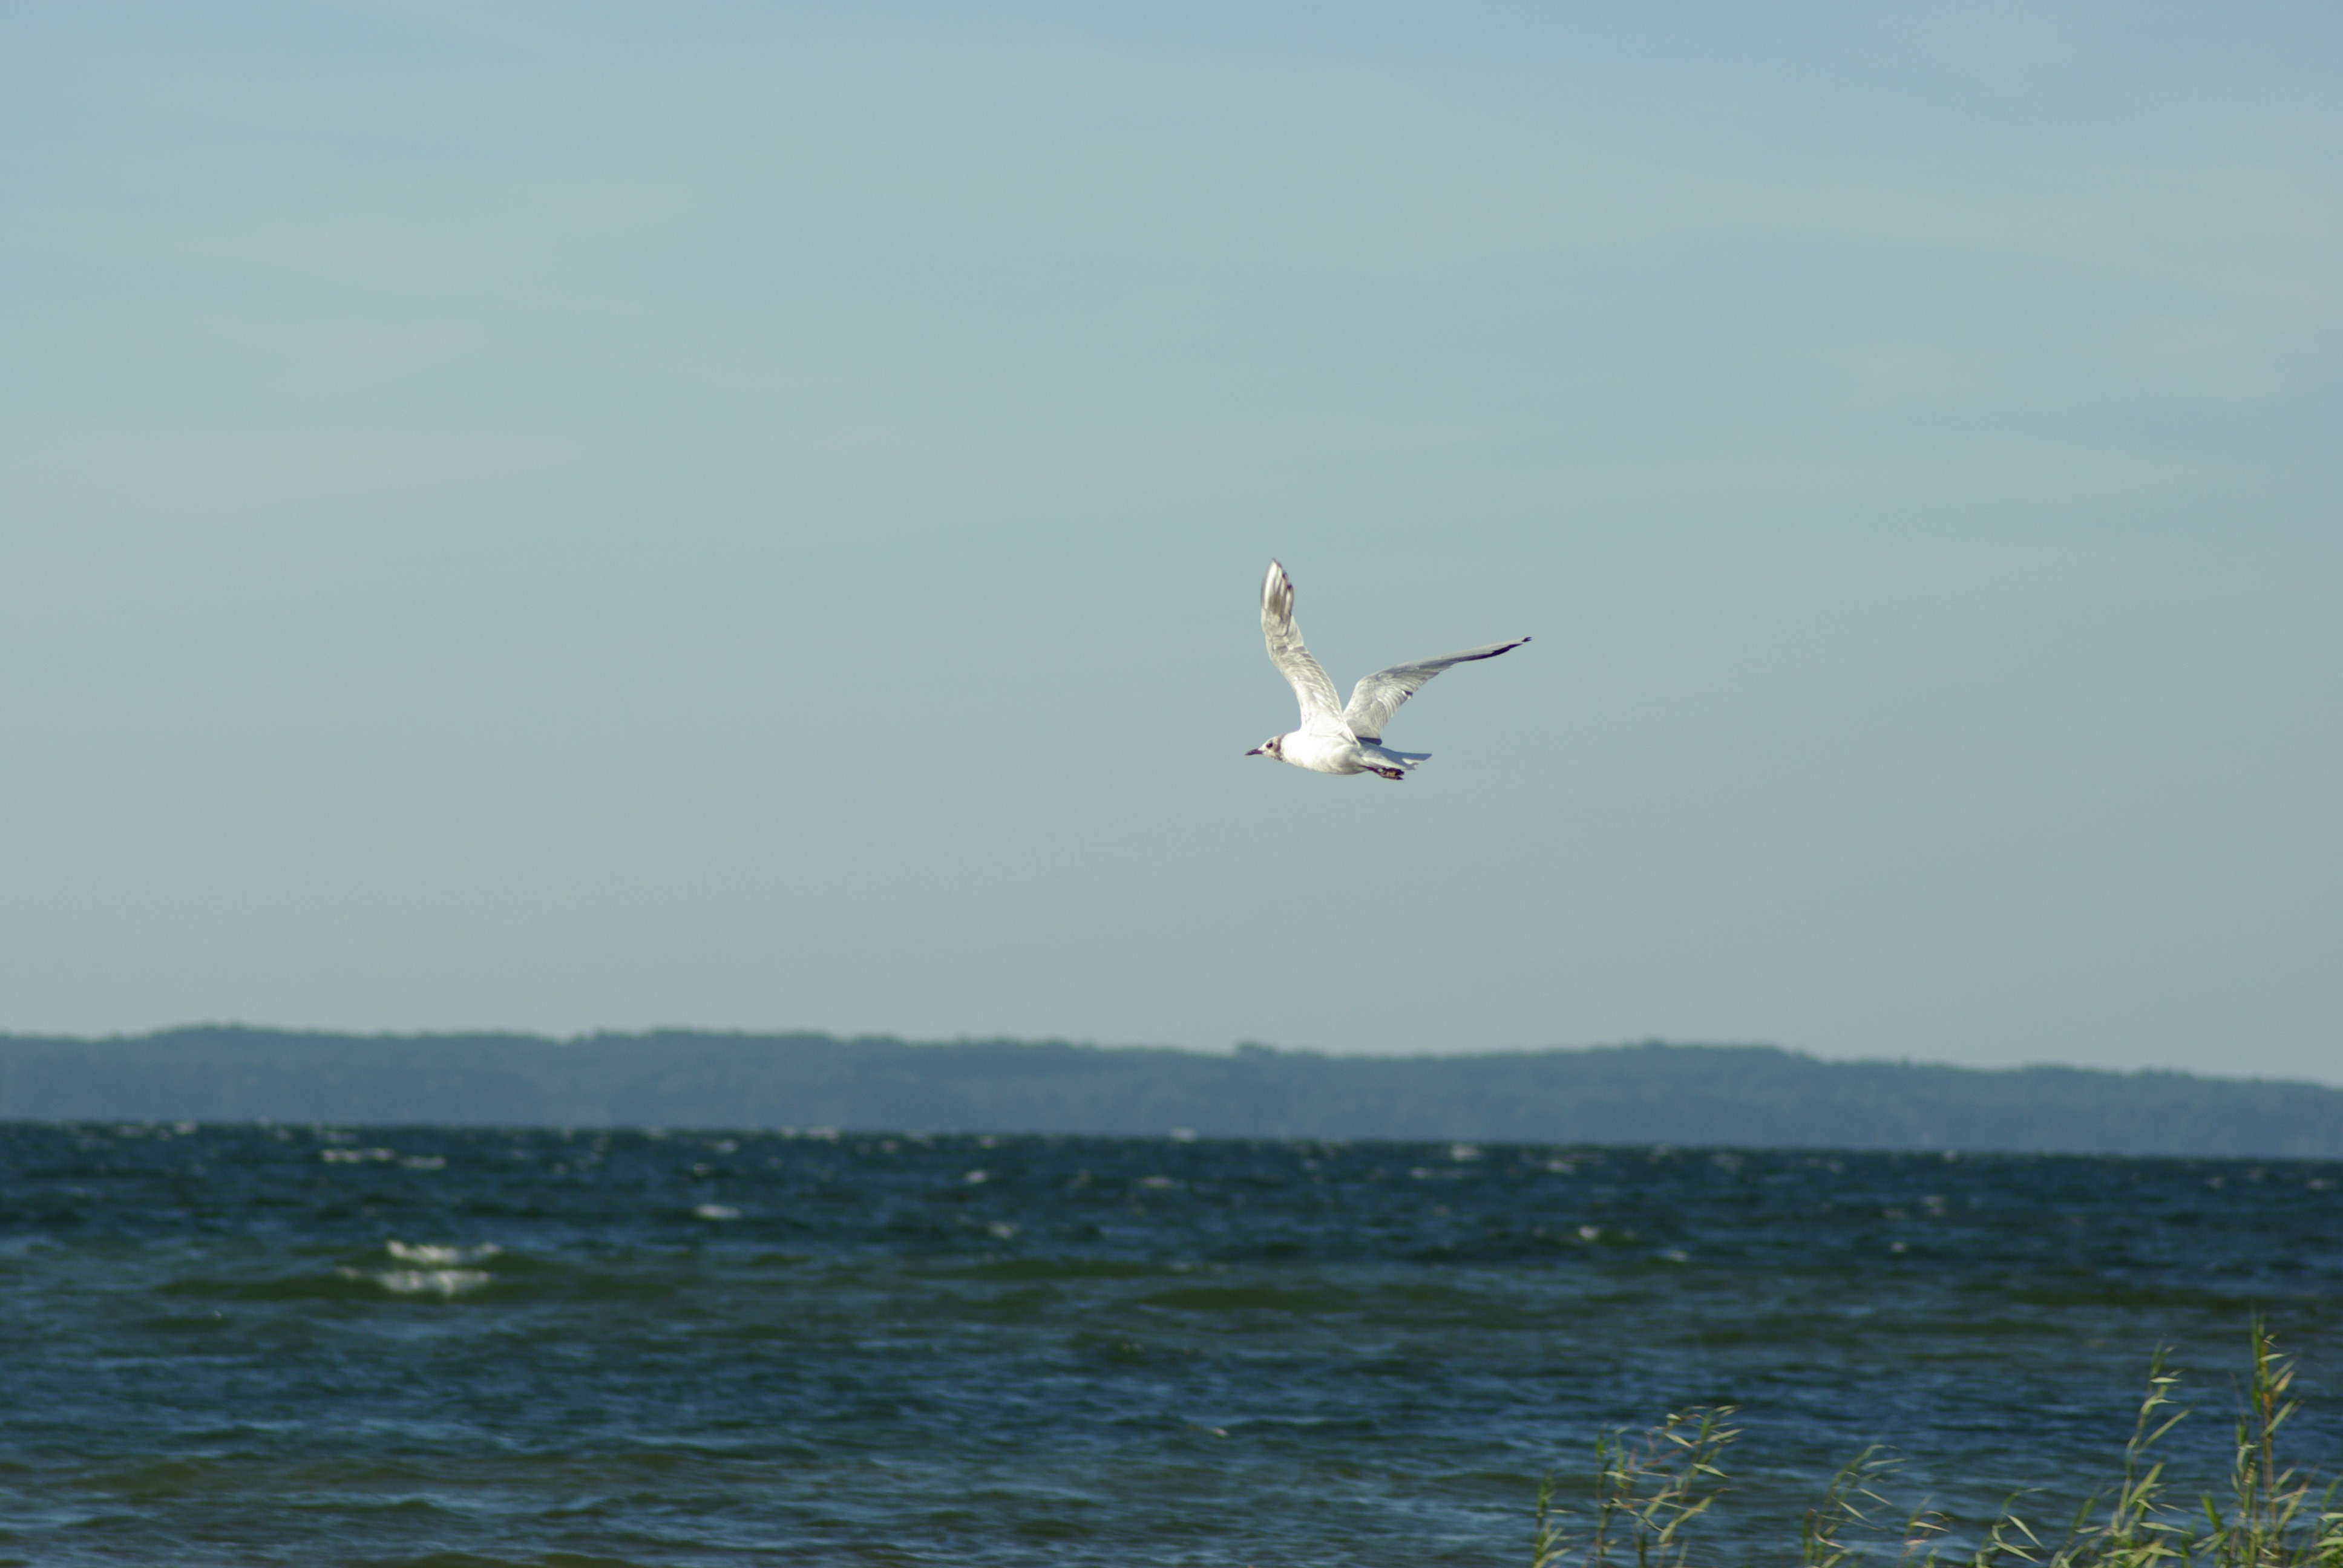
sea, bird, wing, sky, seabird, seagull, gull, flight, charadriiformes